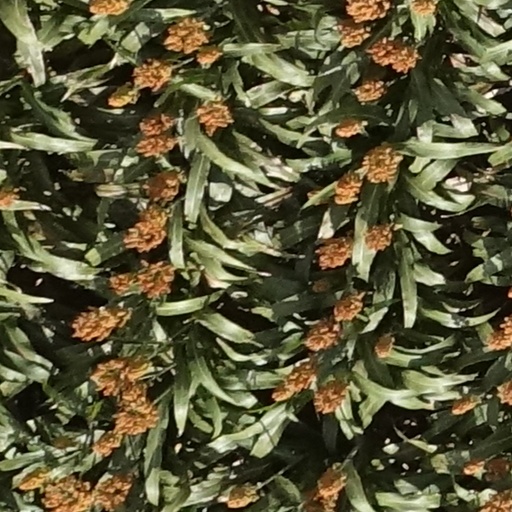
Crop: sorghum